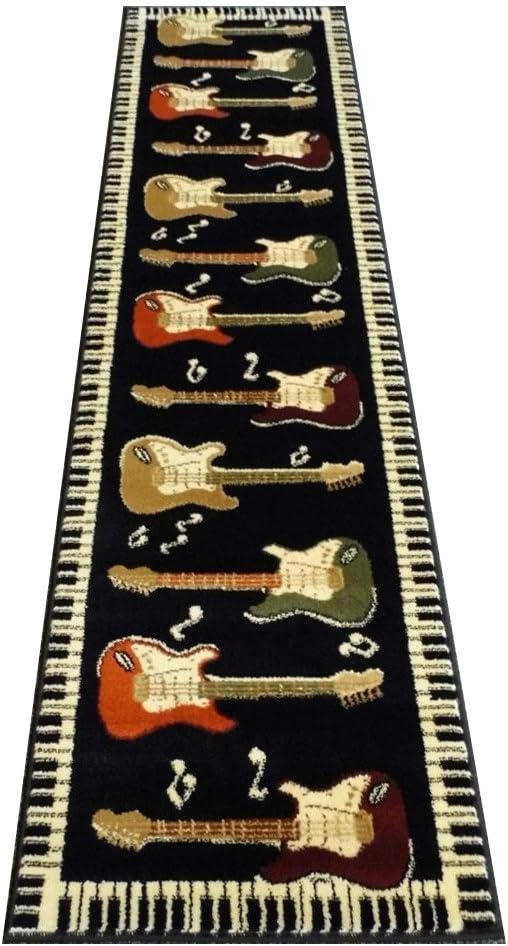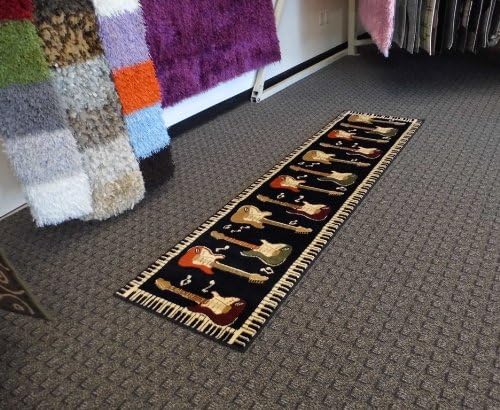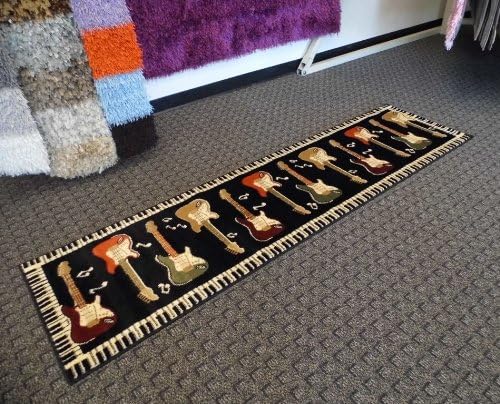
Bellagio Guitars & Piano Runner Rug 1 Black 32 Inch X 10 Feet (#443)
Category: Amazon Home
This great runner rug will serve as a beautiful focal point in your room. This rug is made in Turkey from 100% olefin (polypropylene) that is durable, stain resistant and easy to clean and maintain. Bring some musical style into your home or office today!
Features: Guitars & Piano Runner Rug 32 Inch X 10 Feet | Made in Turkey from 100% olefin with jute backing | Durable, lays flat and easy to maintain/clean (already Scotchguarded) | Antistatic, colorfast and water repellent | Available in additional sizes